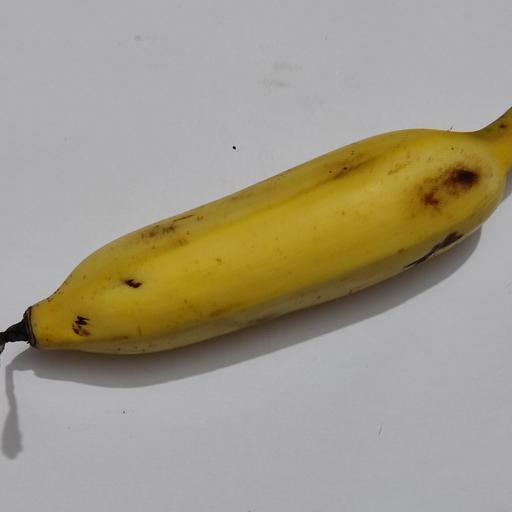
Crop type: Banana